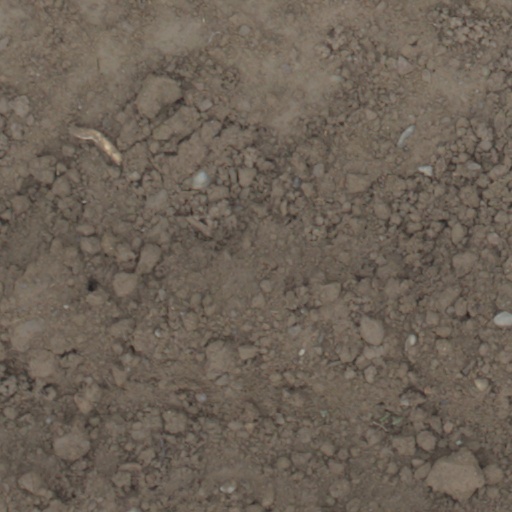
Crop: wheat